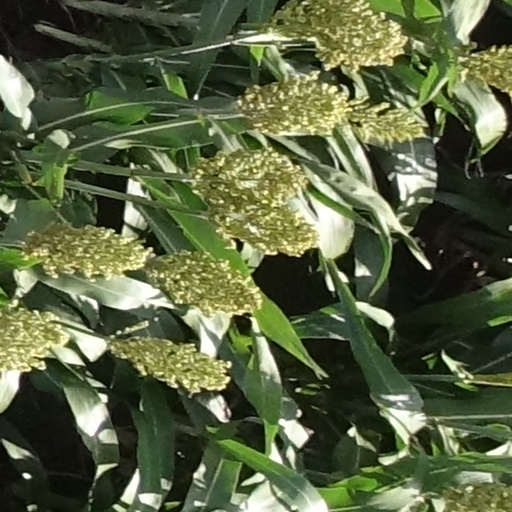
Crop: sorghum